Jacob and Joshua: Nemesis Rising

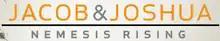
Title card

Jacob and Joshua: Nemesis Rising is a reality television program originating on the LGBT network Logo. It follows identical twin brothers Jacob and Joshua Miller, who together comprise the pop duo Nemesis, as they seek success in the music business as openly gay artists. The series premiered on October 16, 2006.